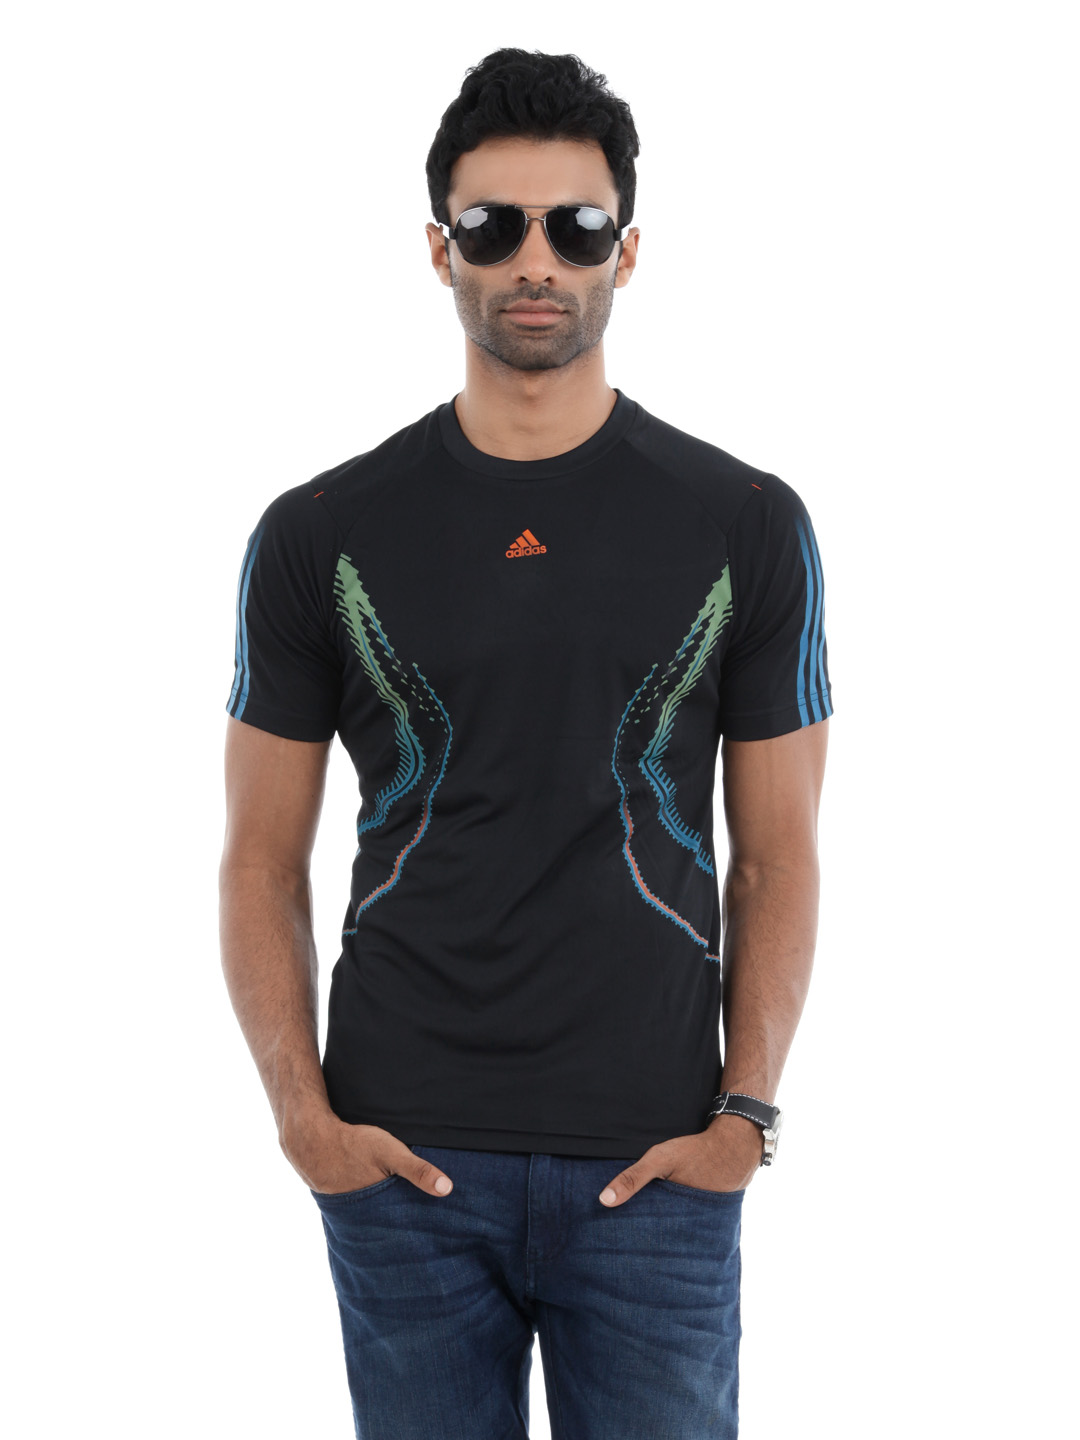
ADIDAS Men Navy Blue Jersey
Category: Apparel / Topwear / Tshirts
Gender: Men
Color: Navy Blue
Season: Summer 2012
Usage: Sports